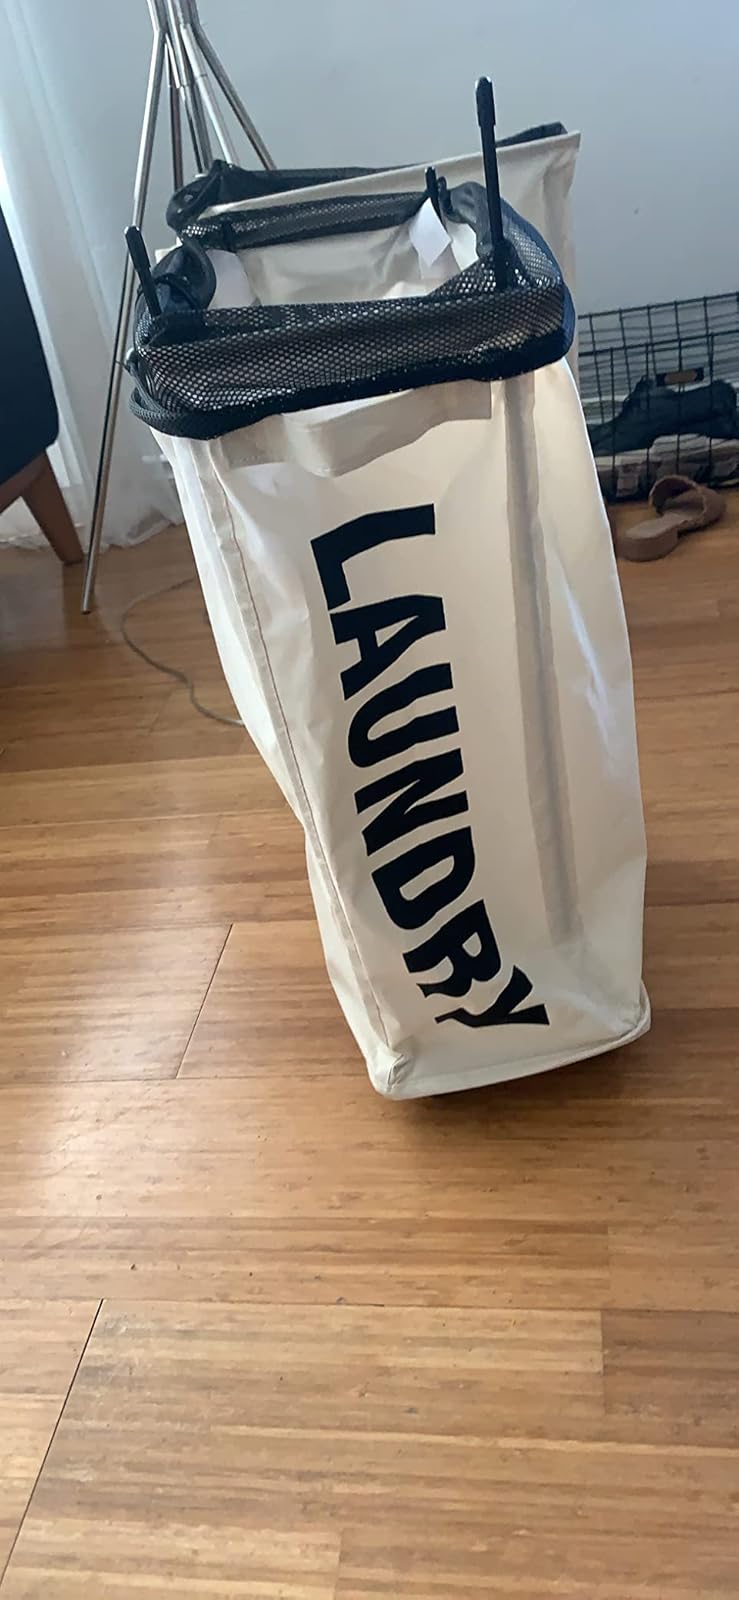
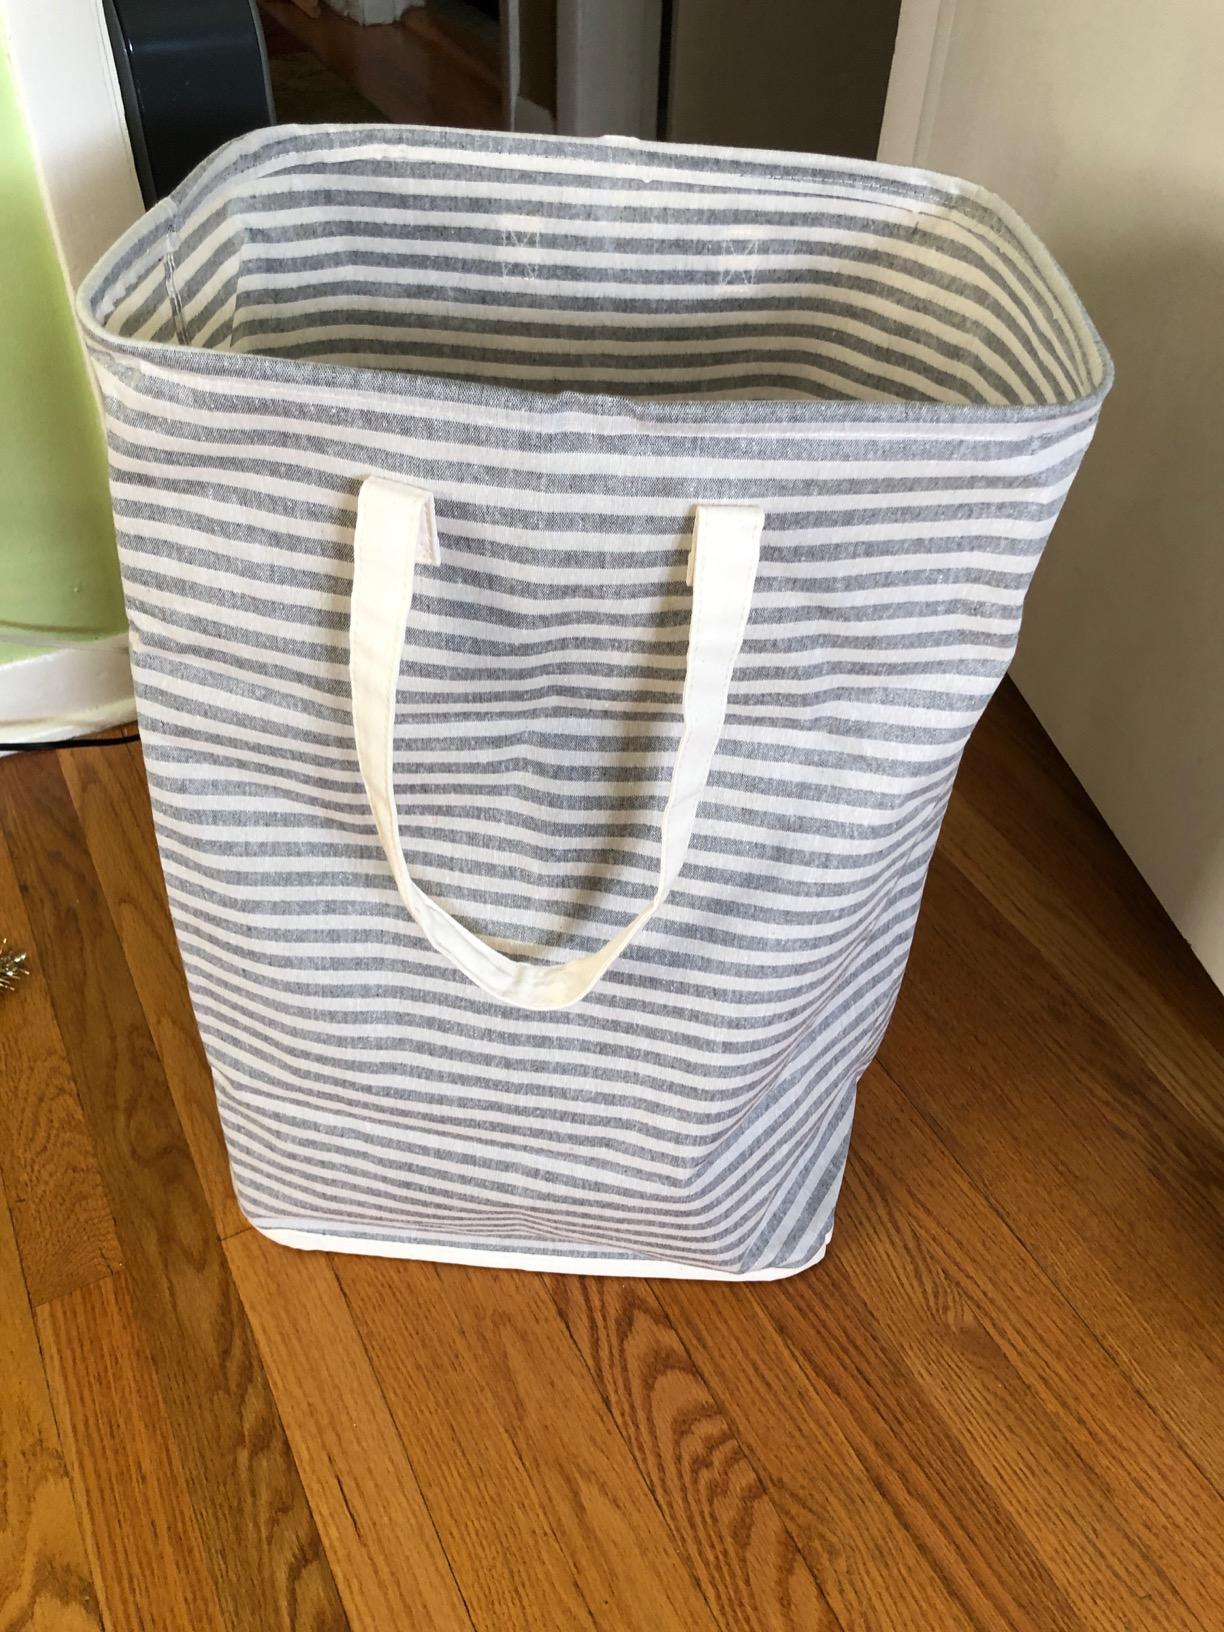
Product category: items_hamper
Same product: no